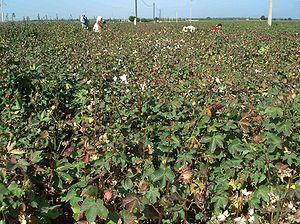
La vallée de Ferghana ou Fergana est une vallée fertile couvrant l'est de l'Ouzbékistan, le sud du Kirghizistan et le nord du Tadjikistan. Elle est traversée par le Syr-Daria. Elle s'étend sur environ 22 000 km² et est peuplée d'environ onze millions d'habitants, près d'un cinquième de la population totale de l'Asie centrale. C'est en outre la région la plus densément peuplée d'Asie centrale.